Rheine

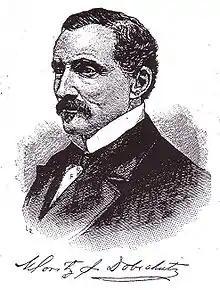
Moritz Julius Dobschütz

Rheine is on the river Ems, about north of Münster, west of Osnabrück and east of Hengelo (Netherlands).